Spencerville, New Zealand

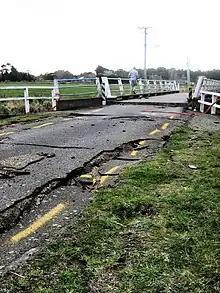
Damage to bridge on Spencerville Road crossing the Lower Styx river after the 2010 Canterbury earthquake

Brooklands-Spencerville had a population of 735 at the 2018 New Zealand census, a decrease of 399 people (−35.2%) since the 2013 census, and a decrease of 1,011 people (−57.9%) since the 2006 census. There were 240 households, comprising 372 males and 366 females, giving a sex ratio of 1.02 males per female. The median age was 39.7 years (compared with 37.4 years nationally), with 144 people (19.6%) aged under 15 years, 156 (21.2%) aged 15 to 29, 369 (50.2%) aged 30 to 64, and 66 (9.0%) aged 65 or older.